Ziranmen

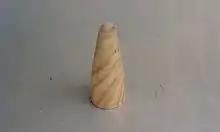
Wooden stake used for practice.

Unlike many internal martial arts, Ziranmen's early training focuses on hard physical exertion, with the internal aspects only becoming apparent to the practitioner later in training. The style contains over eighty extended forms and hundreds of short combination drills. Training to exhaustion in these methods forces the student to cease using muscular force and to move in a relaxed manner. The basic training routine is a static exercise which involves rotating the hands in sequence; Du Xinwu is said to have practiced this routine atop wooden stakes with weighted sandbags attached to his arms and legs, which enabled him to highly develop his "qing gong" ("light body technique"). Over time, the student's natural stepping movements develop into lower stances. Ziranmen emphasises the natural development of movement.